Llewellyn Formation

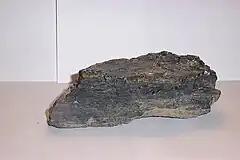
A hand sample of the bottom of the Llewellyn from St. Clair, Pennsylvania

The Llewellyn Formation is a mapped bedrock unit in eastern Pennsylvania. It was previously known as the "coal measures" and the post-Pottsville rocks. The formation is named for the community of Llewellyn in Schuylkill County.